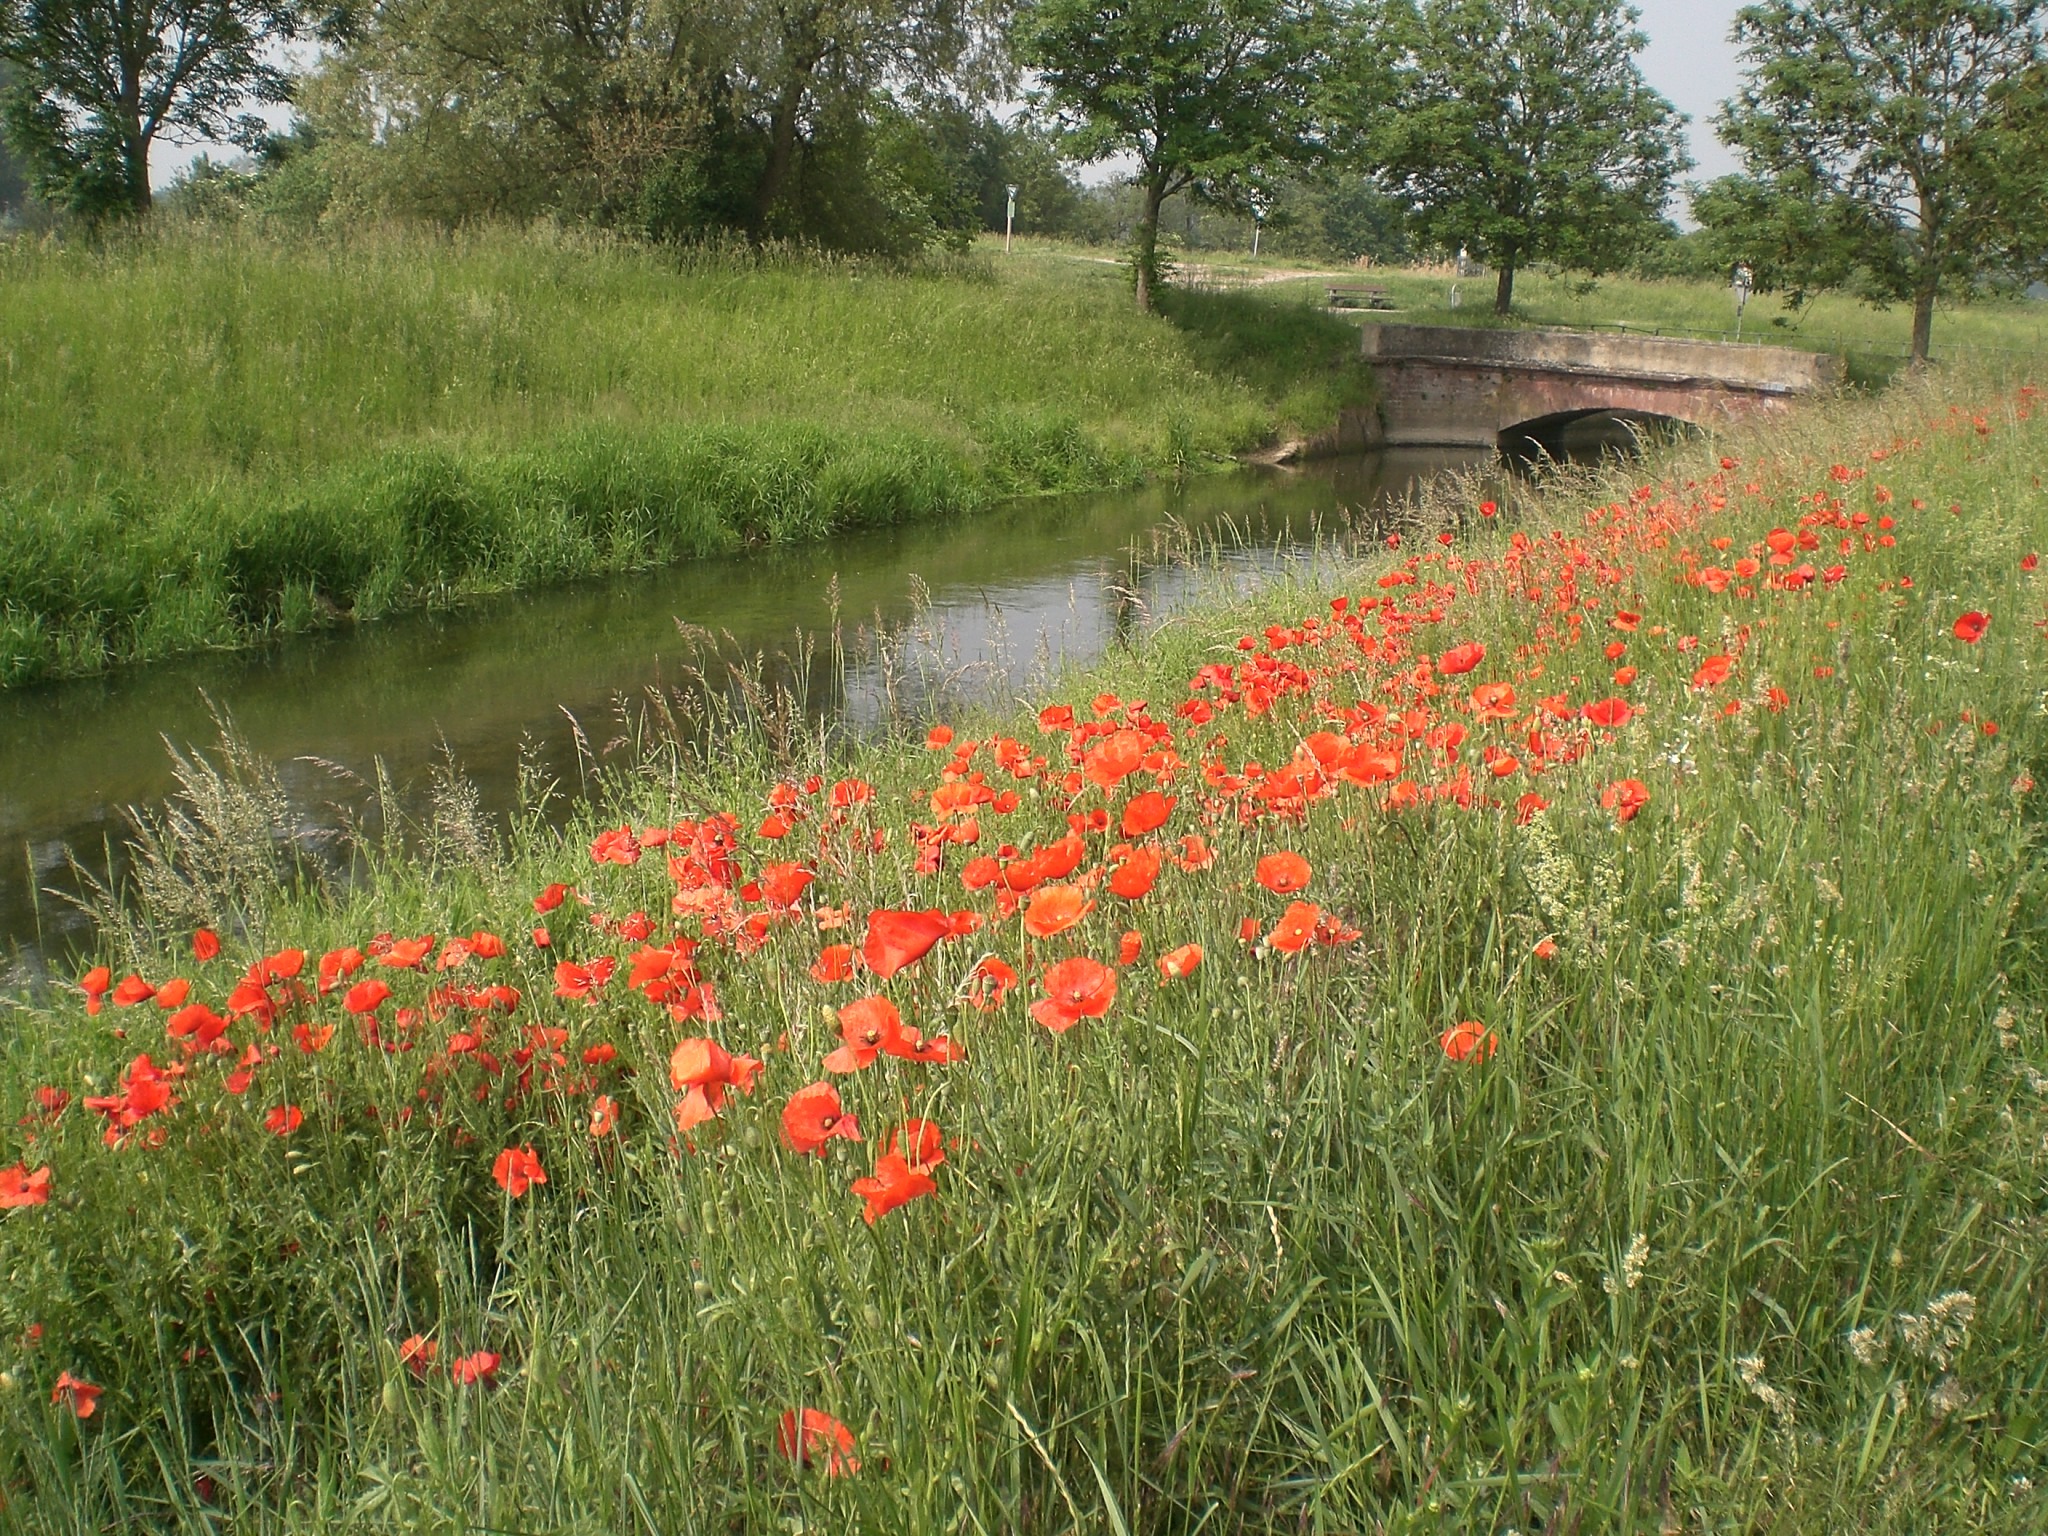
landscape, water, grass, plant, bridge, field, lawn, meadow, prairie, flower, pond, pasture, botany, garden, flora, wildflower, grassland, wetland, bach, habitat, ecosystem, flowering plant, grass family, land plant